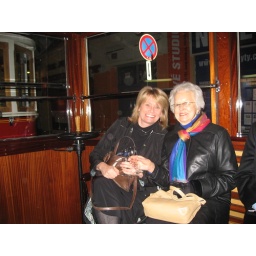
Aboard the street car in Prague - complete with champagne!